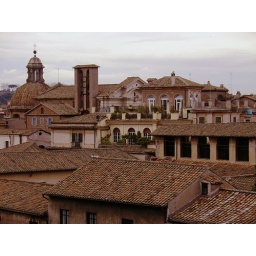
Roma.. I loved the brown color of the roofs and walls.. in a gray day..